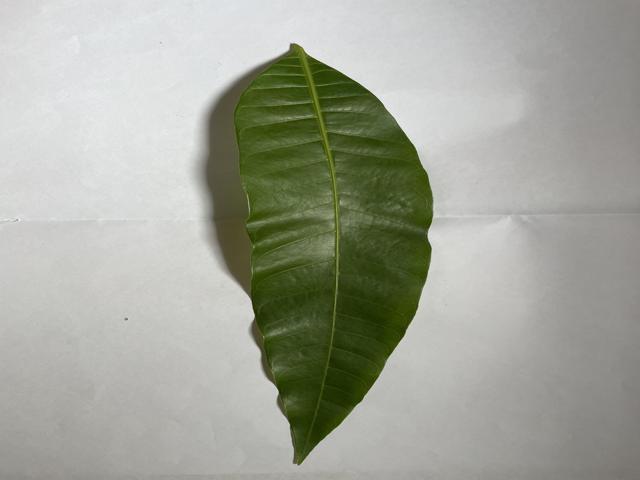
Mango leaf variety: Himsagar